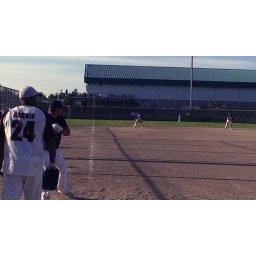
Dan Smith catcher Scott Brown hit one halfway up the roof on that building in left field